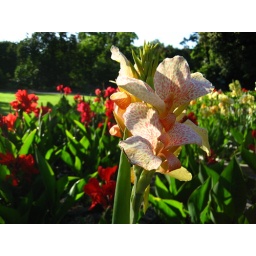
The only flower that isn't red in the bunch, yay!